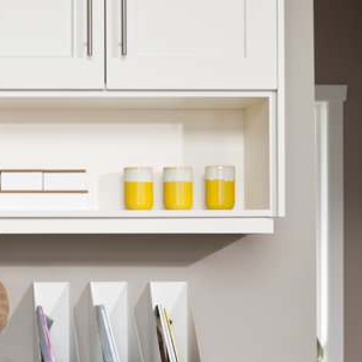
Material: ceramic